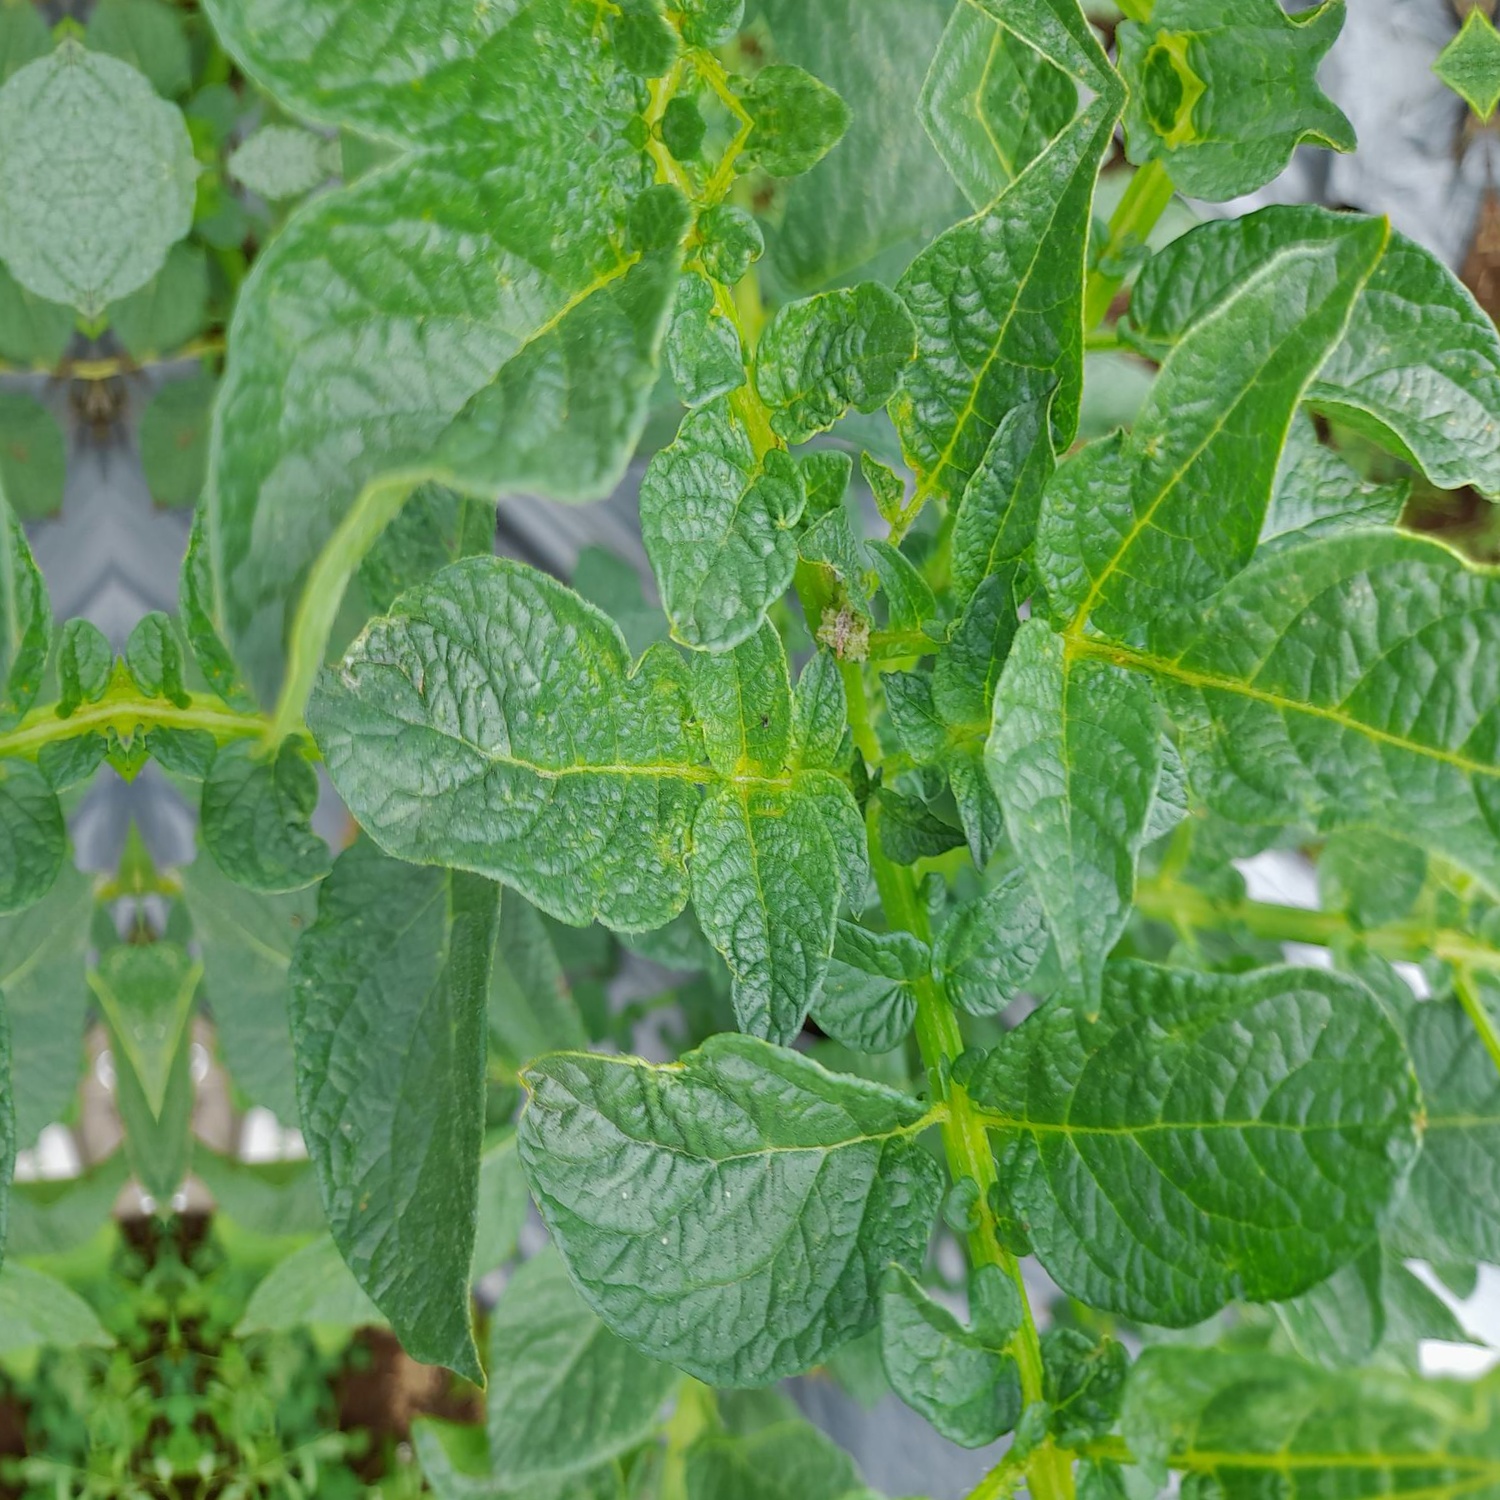
Etiqueta: Virus